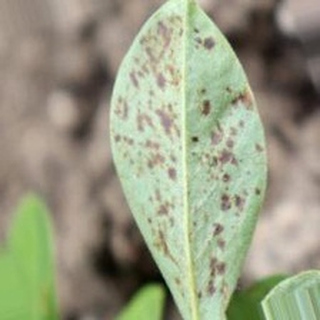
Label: groundnut_rust